Steel Battalion: Line of Contact

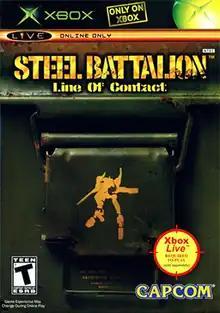
North American box art

is a 2004 video game created by Capcom for the Xbox console. It is the online-only (via the Xbox Live broadband gaming service) sequel to Capcom's "Steel Battalion" game. The game was jointly developed by Capcom Production Studio 4 and Nude Maker. Gameplay is similar to that of the previous "Steel Battalion" game, utilizing the same two joystick, three pedal, 4 button controller.